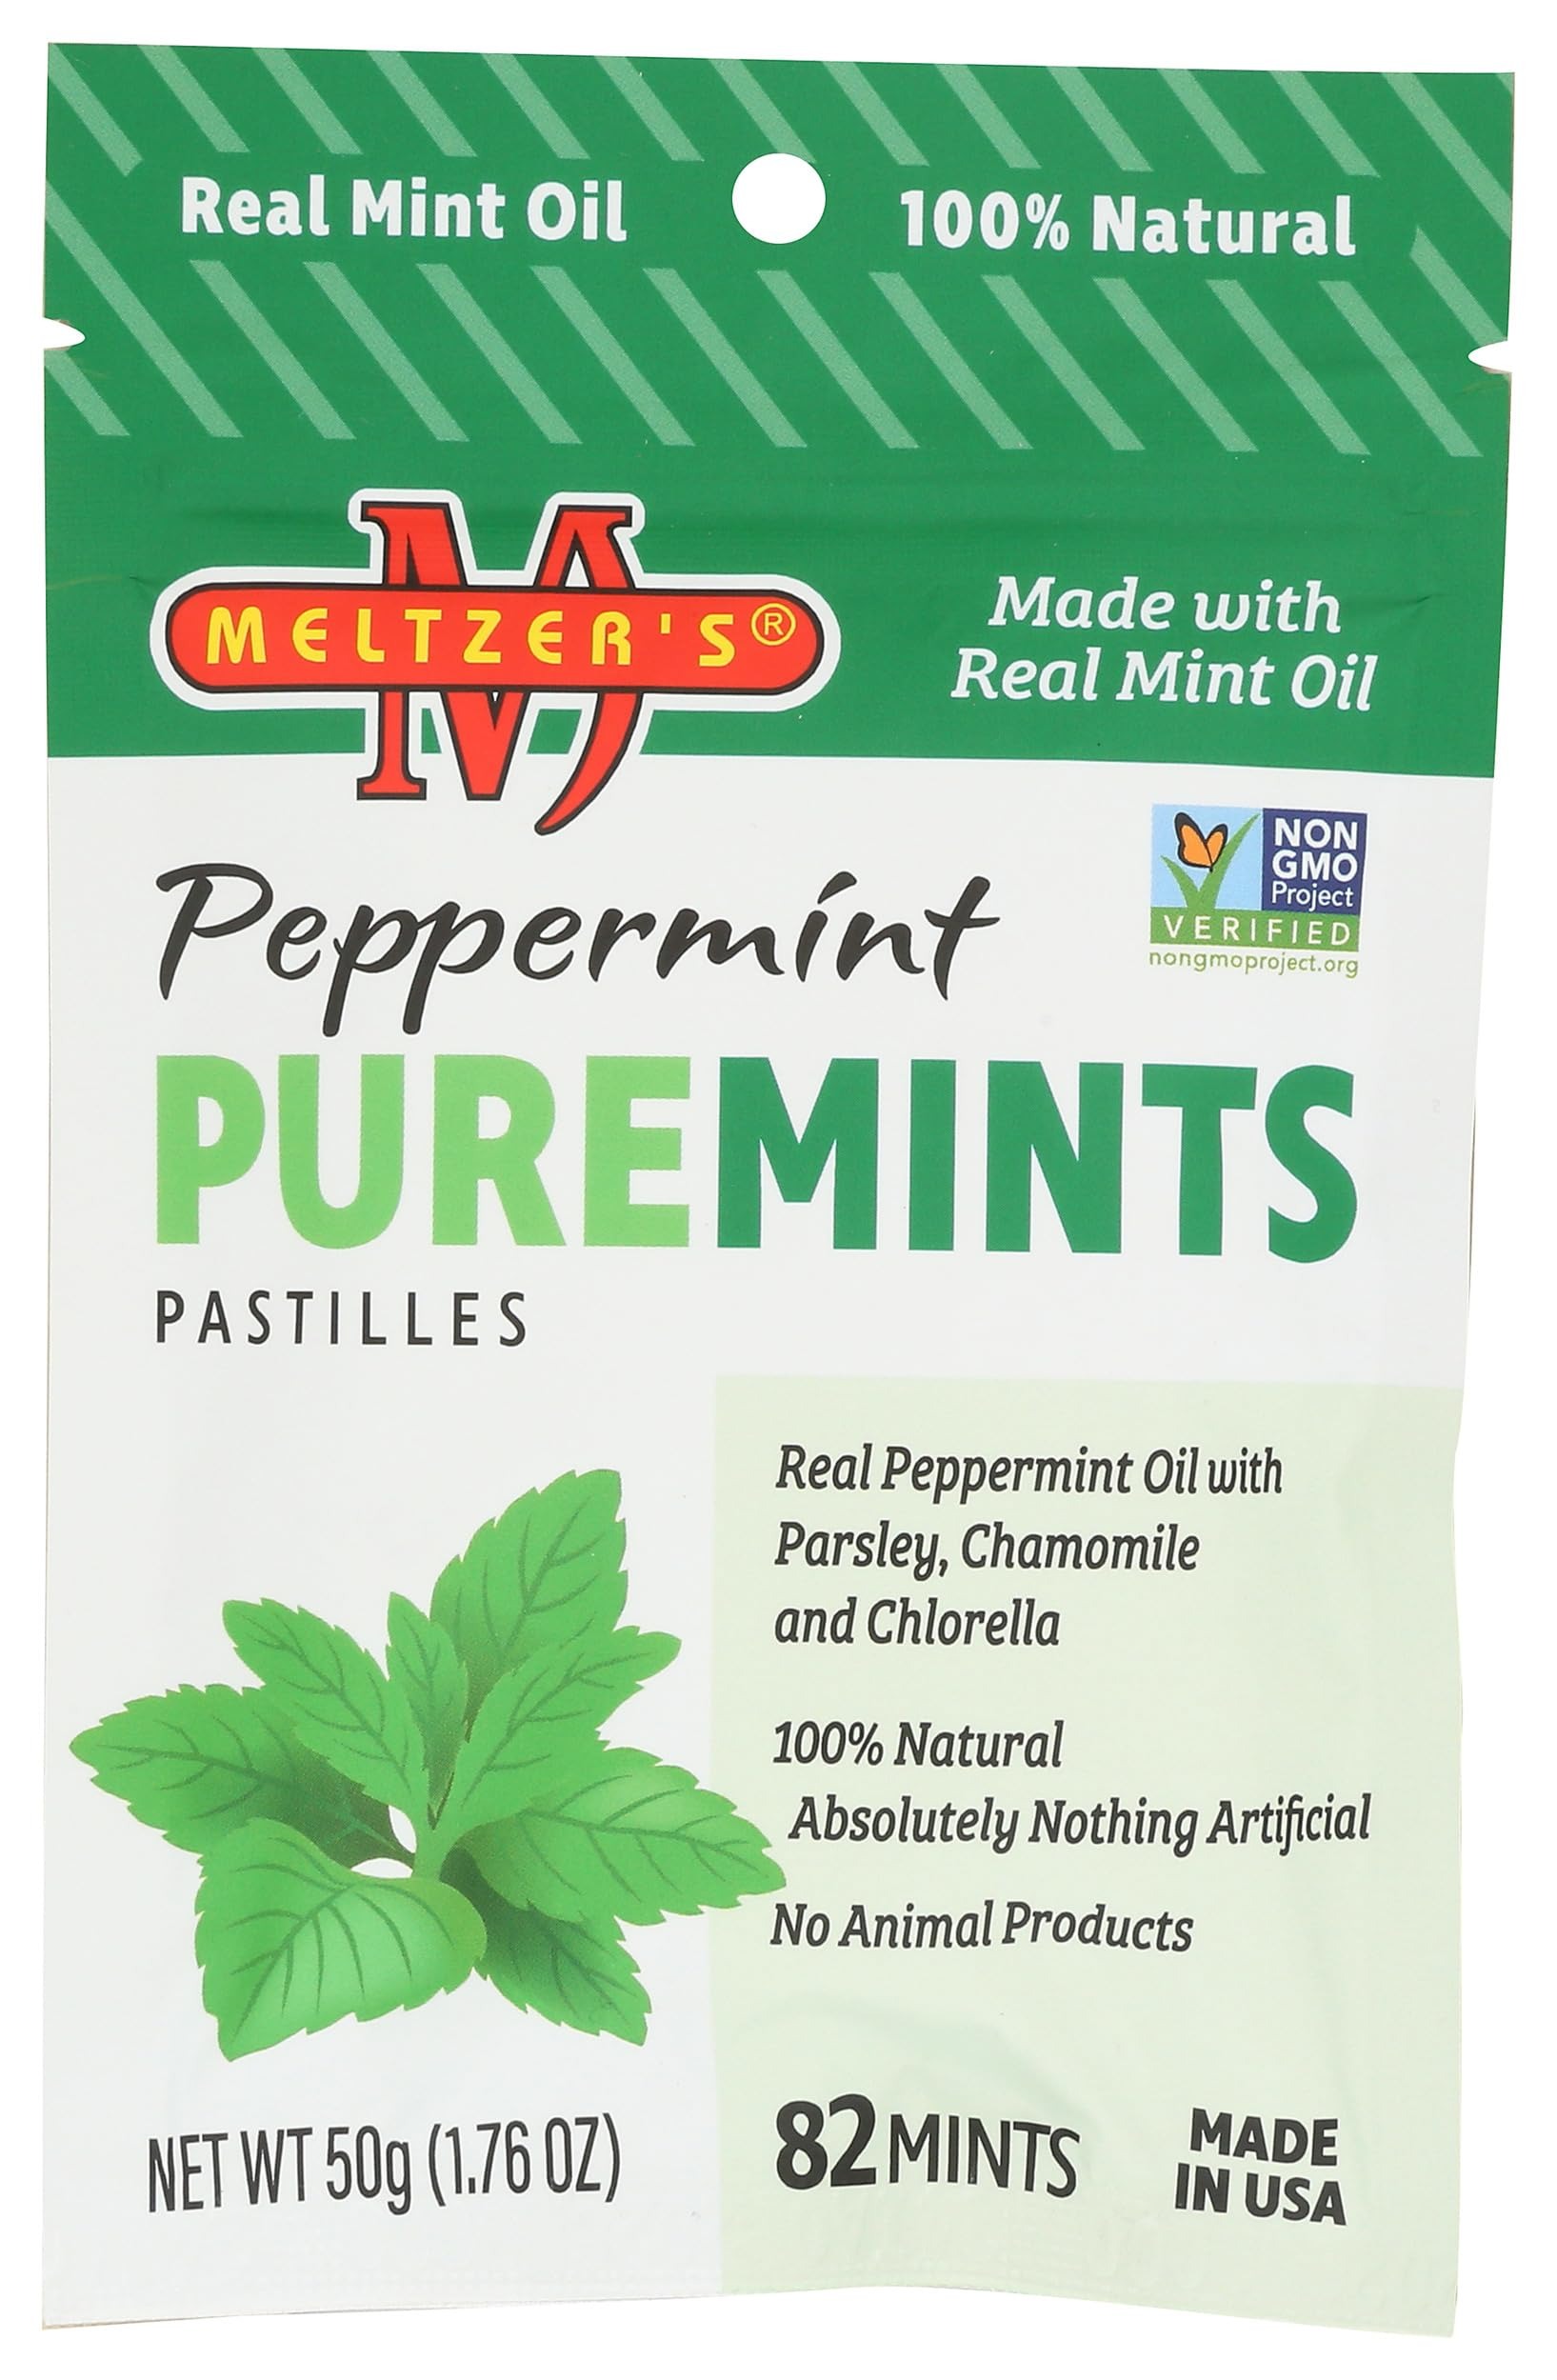
Item Name: MELTZER'S Peppermint Puremints, 1.76 OZ
Bullet Point: Gluten Free
Product Description: Meltzer's Peppermint Puremints Pastilles Are Deliciously Minty And Not Overly Sweet. They Feature Custom Peppermint Oil, Grown In The Fertile Pacific Northwest.
Value: 1.76
Unit: Ounce

Price: 10.21